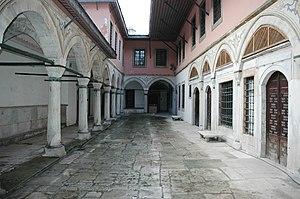
Le palais de Topkapı est un palais d'Istanbul, en Turquie. De 1465 à 1853, il est la résidence de ville, principale et officielle, du sultan ottoman. Le palais est construit sur l’emplacement de l’acropole de l’antique Byzance. Il domine la Corne d'Or, le Bosphore et la mer de Marmara. Le nom de « Topkapı Sarayı » signifie littéralement « palais de la porte des canons », d'après le nom d'une porte voisine aujourd'hui disparue. Il s'étend sur 700 000 m², et est entouré de cinq kilomètres de remparts.